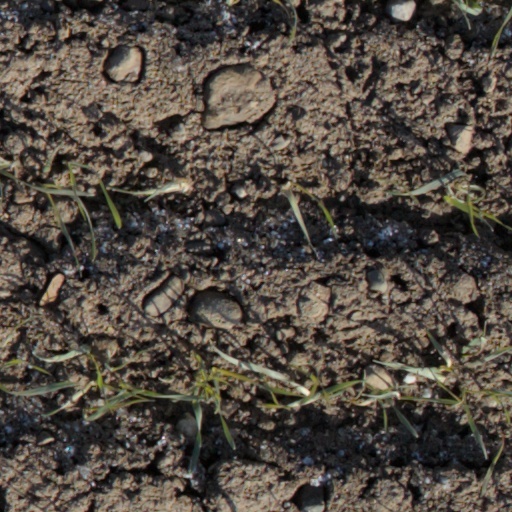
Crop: wheat